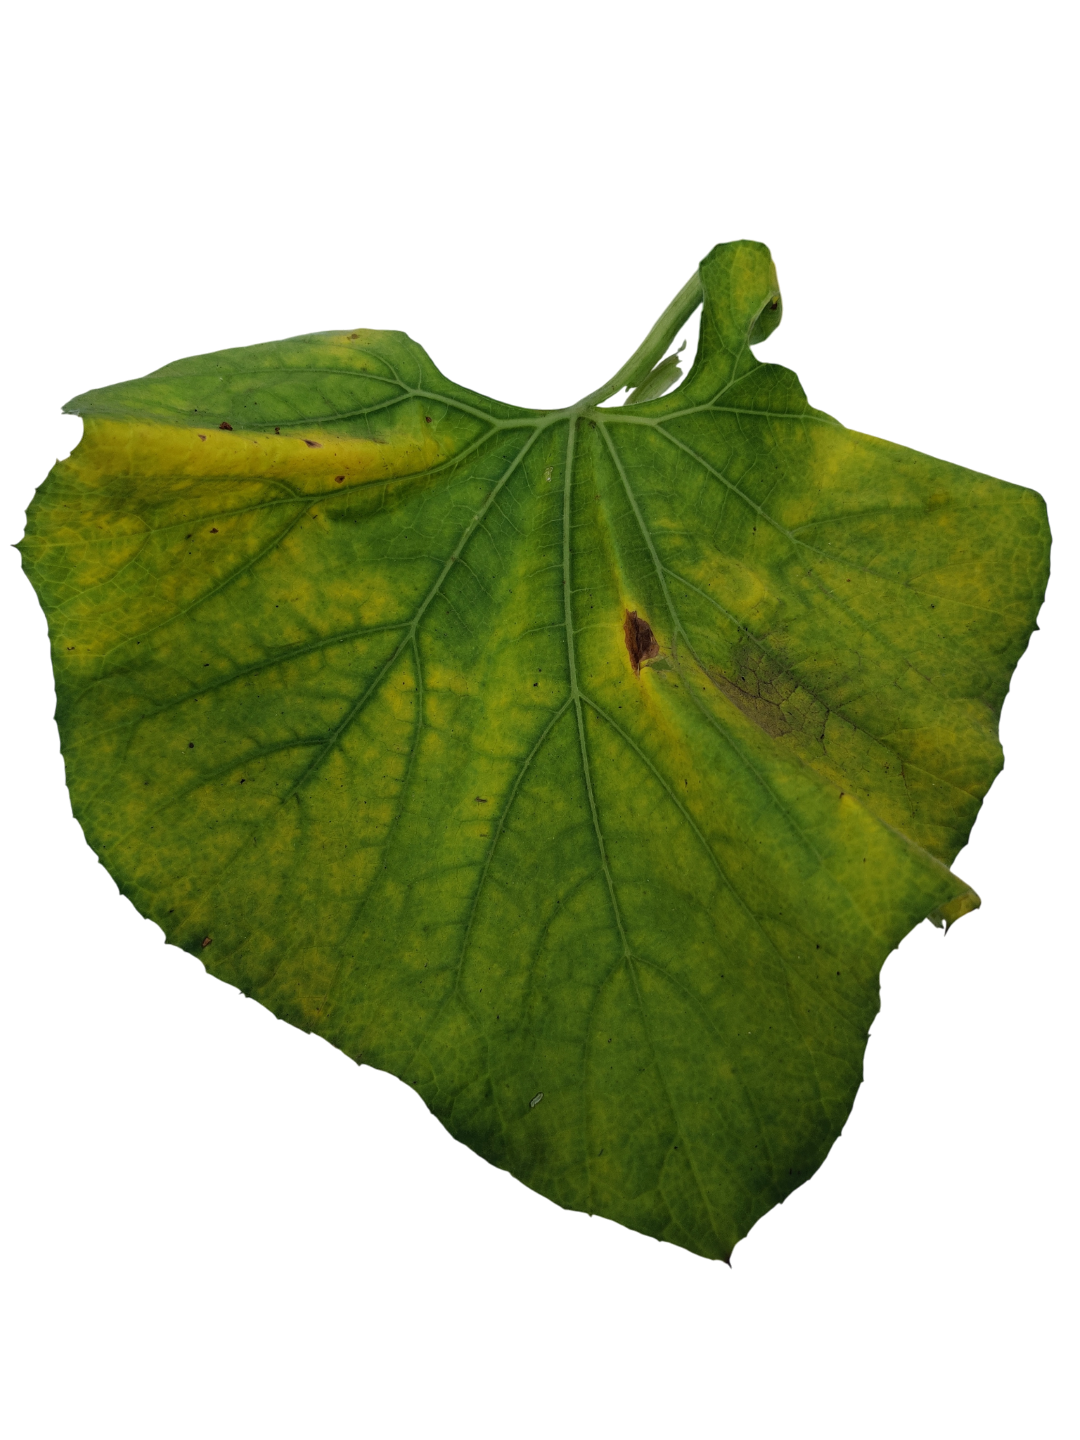
Crop: Bottle Gourd
Label: Downy_Mildew